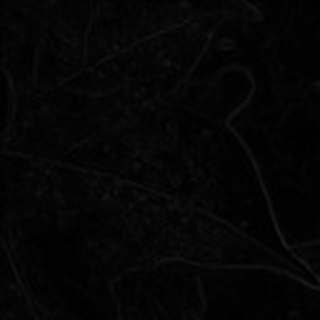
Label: cotton_aphids